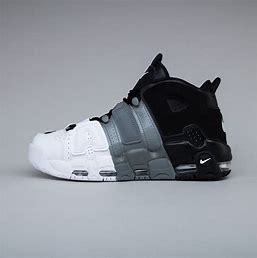
Brand: Nike
Model: Air More Uptempo 96